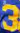
Number: 3